1559–1562 French political crisis

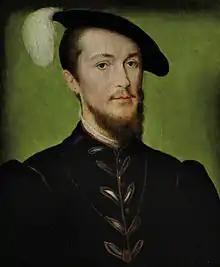
Duc d'Étampes, governor of Bretagne

The failed conspiracy cemented the impression in the minds of many Catholics that Protestantism and sedition were one and the same. Meanwhile, Protestant polemics denounced the tyranny of the Lorraine government. This was most famously embodied in the pamphlet of François Hotman titled 'Le Tigre' which decried the cardinal de Lorraine as a "venomous viper" who was abusing the "youth of our king". The pamphlet further laid at the feet of Lorraine all the troubles that had befallen the kingdom under Henri II's reign, from the wars to the intrigues of Diane. A printer found to be in possession of the pamphlet in Paris was executed. Other Protestant pamphlets sought to illustrate the purely political nature of the conspiracy, separating it from their religion. In their efforts to combat the upswell of Protestant pamphleteers that emerged after the conspiracy of Amboise, the government was continually frustrated as they found the addresses of the printers were often false on the pamphlets, this made it difficult to get at the printers. Protestant polemics also began to address François himself in the hope that he was now approaching an age at which he might 'emancipate himself from the tutelage of the Lorraine brothers'.